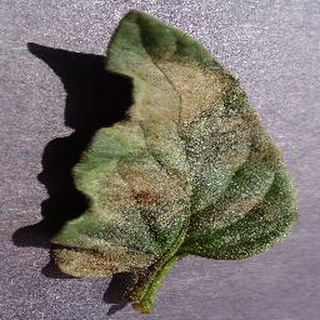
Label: tomato_late_blight